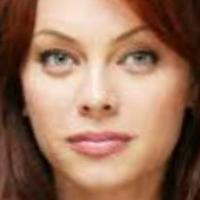
Age group: age 21-30